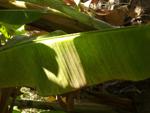
Label: xamthomonas